Shaws Lane Chapel

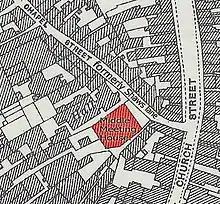
This map shows the location of the Chapel on Shaws Lane

Shaws Lane Relief Chapel in Berwick upon Tweed was founded in 1756 by a Presbyterian group seceding from the Low Meeting House in Hide Hill. The Congregation were of the Church of Scotland but preferred to choose their own Minister and so they pooled what money they had or could raise in order to fund its construction. The Relief Capel is situated between the High Street and Shaws Lane near the eastern extremity of Shaws Lane.